Blah Blah Blah (Kesha song)

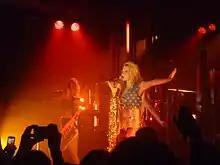
Kesha performing "Blah Blah Blah" at the Get Sleazy Tour

In the United States, "Blah Blah Blah" debuted on the "Billboard" Hot 100 at position seven, and on the Hot Digital Songs chart at number two, selling a total of 206,000 downloads, both chartings would become the songs' peaks. On "Billboard's" Pop chart, the song reached a peak of eleven. As of March 2016, "Blah Blah Blah" has also sold 2.4 million digital copies in the